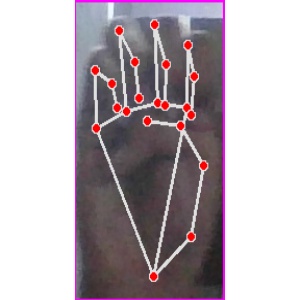
अक्षर: म